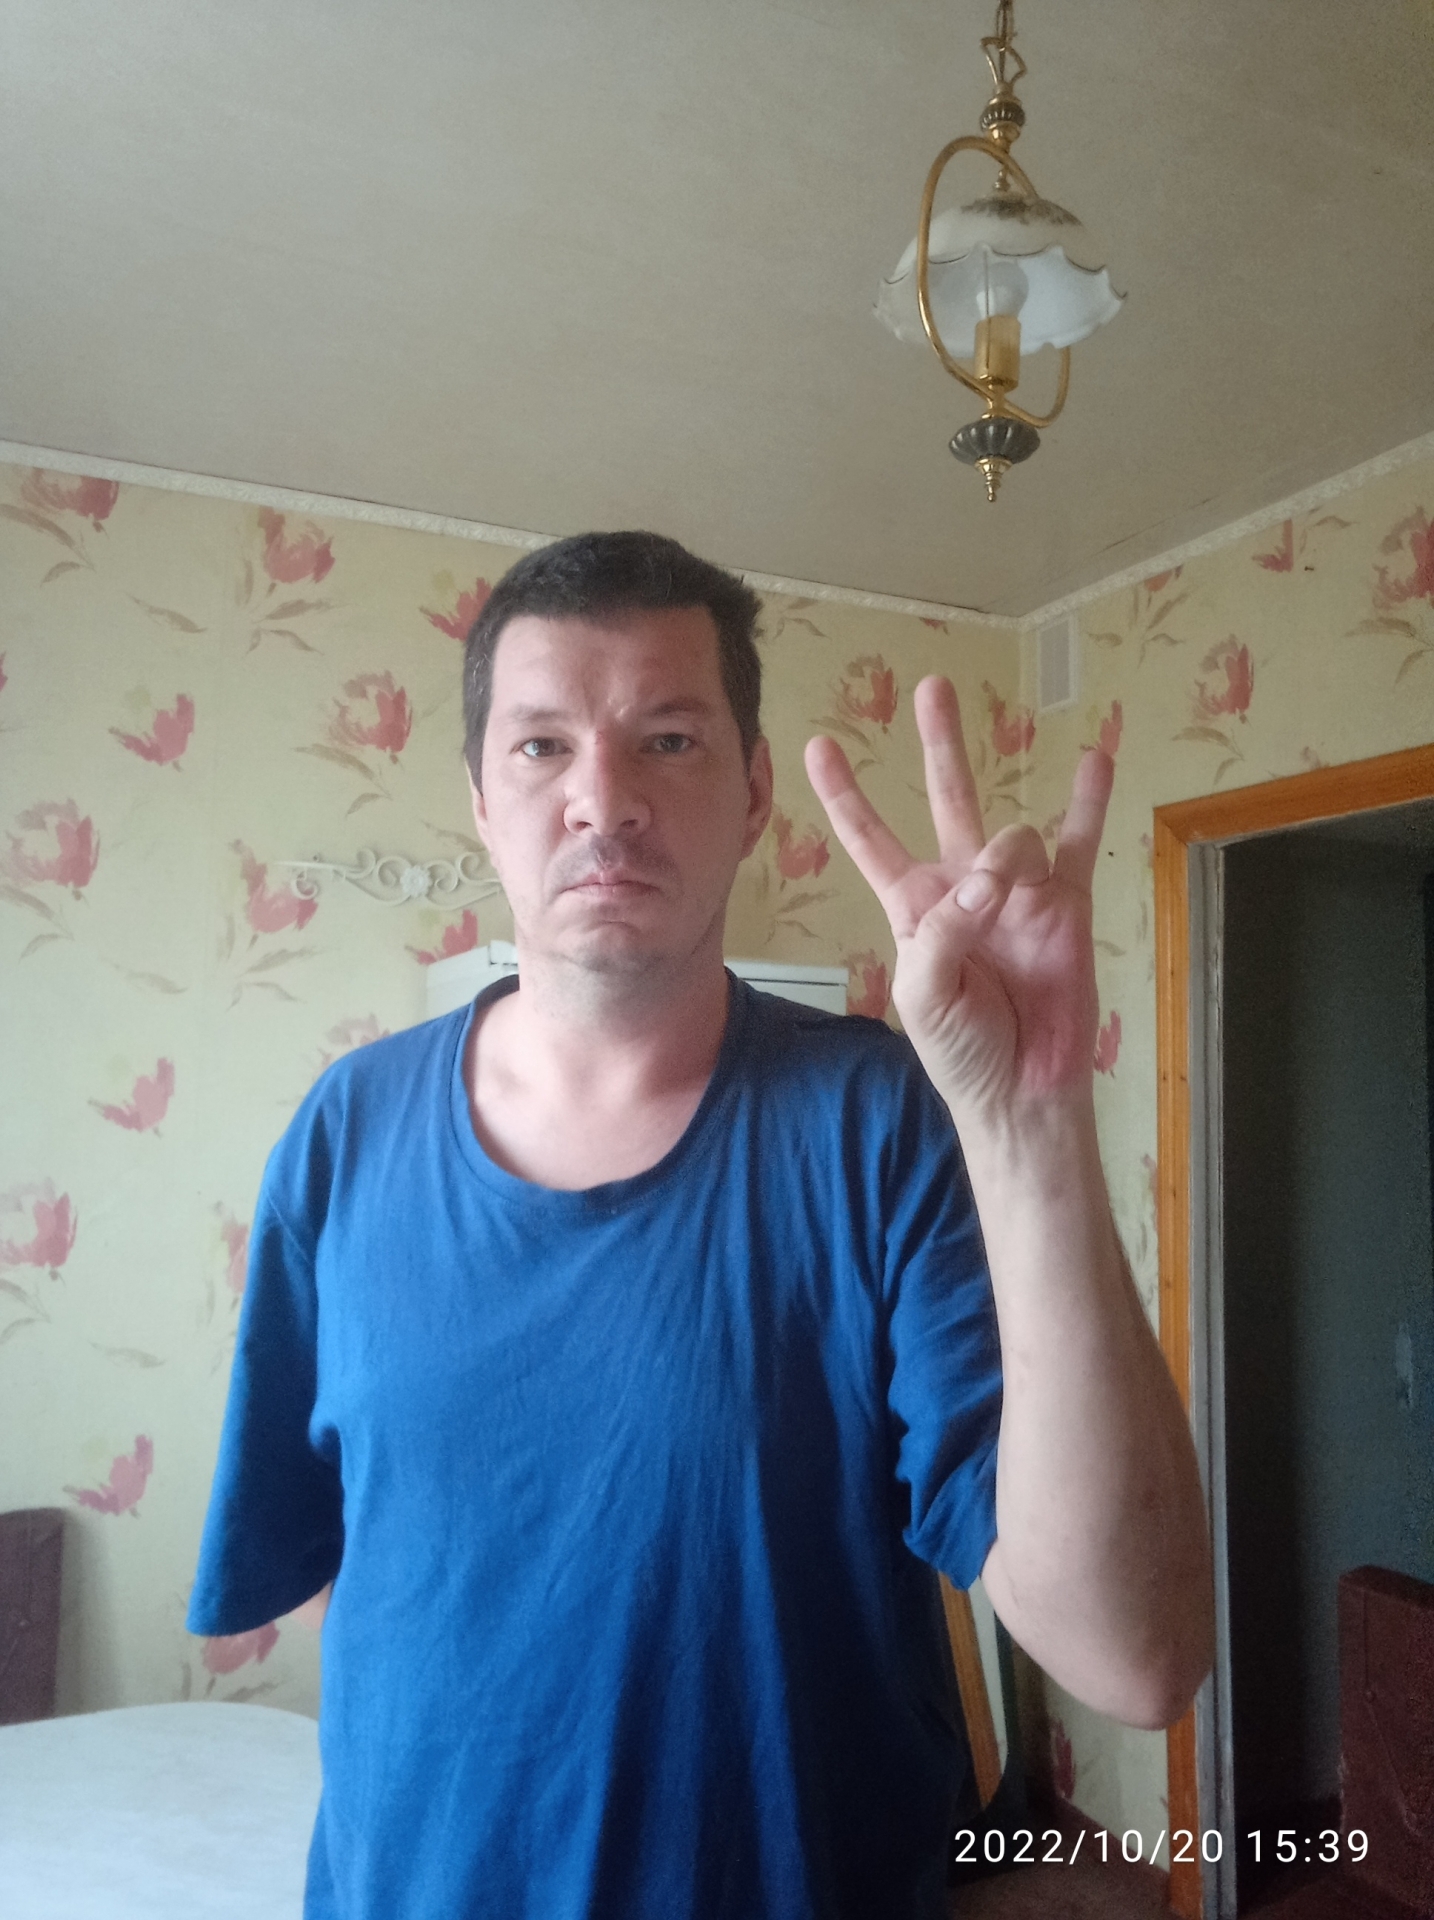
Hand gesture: three3